Percoll

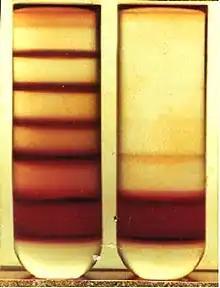
Concentration of "Plasmodium falciparum"-infected erythrocytes by discontinuous density gradient centrifugation in Percoll

Percoll is a reagent consisting of colloidal silica particles used in cell biology and other laboratory settings. It was first formulated by Pertoft and colleagues, and commercialized by Pharmacia Fine Chemicals. Percoll is used for the isolation of cells, organelles, or viruses by density centrifugation.